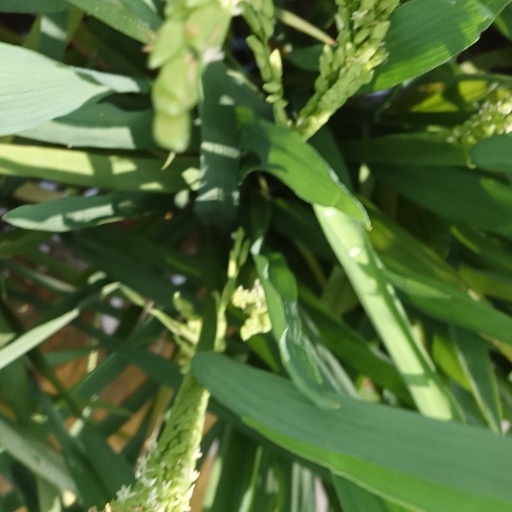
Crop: rice